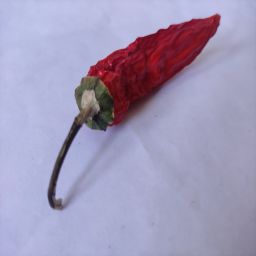
Crop: New Mexico Green Chile
Quality: Dried